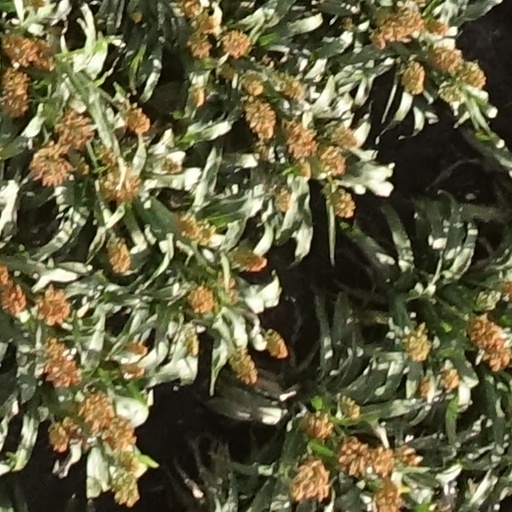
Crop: sorghum